Korchma Taras Bulba

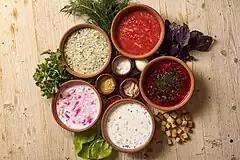
The menu represents traditional Ukrainian cuisine dishes

The menu represents traditional Ukrainian cuisine dishes: nourishing borshch with pampushky (garlic donuts), dumplings, pancakes with various fillings, chicken Kiev (cutlets a-la Kyiv). “Korchma Taras Bulba” offers homemade potions and wines, liqueurs, Russian vodka or Ukrainian gorilka. There is a special "express menu". * All agricultural products for “Korchma Taras Bulba” are grown at own farm "Kazachie" Ltd., situated in Ryazan Region.